Ellendale, Delaware

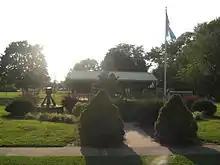
The Ellendale War Memorial is a site dedicated to the citizens of Ellendale killed in various wars. It is located next to the Town Hall and Town Park.

Delaware Route 16 directly serves Ellendale, running east–west through the town, where it is named Main Street. Also known as Beach Highway, DE 16 is a main thoroughfare to Delaware's resort beaches, connecting Ellendale with Milton to the east and Greenwood to the west. U.S. Route 113 runs north-south and crosses western Ellendale, connecting the town with Milford to the north and Georgetown to the south. Also known as DuPont Boulevard, US 113's opening allowed greater access to the town. An anonymous writer in the now extinct Sunday Star newspaper wrote of the Ellendale area "...formerly one of the worst spots in the State for the traveler, where during the winter months, horses and men and automobiles became so deeply mired that they were continually having to be rescued." The writer went on to express that the area had become one of the most beautiful spots on the East Coast of the United States that was compared by tourists to part of Yellowstone National Park.